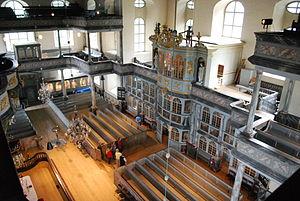
Vue générale de l'intérieur de l'église de Kongsberg